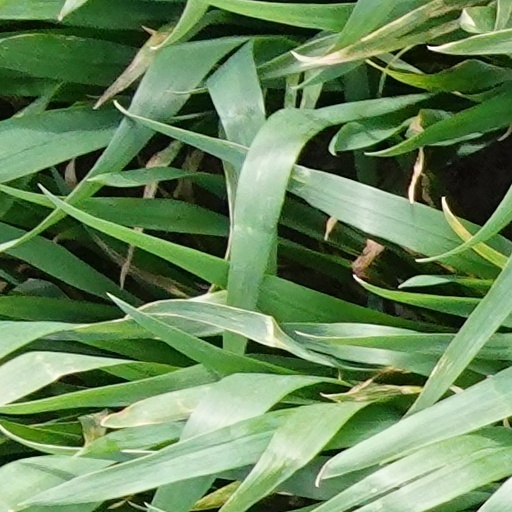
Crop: wheat